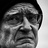
Emotion: sad